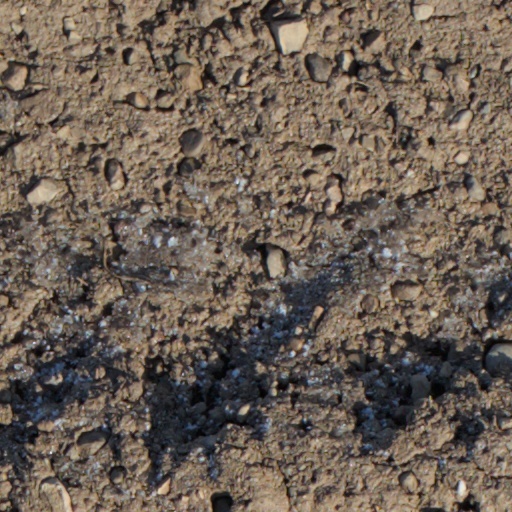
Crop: wheat